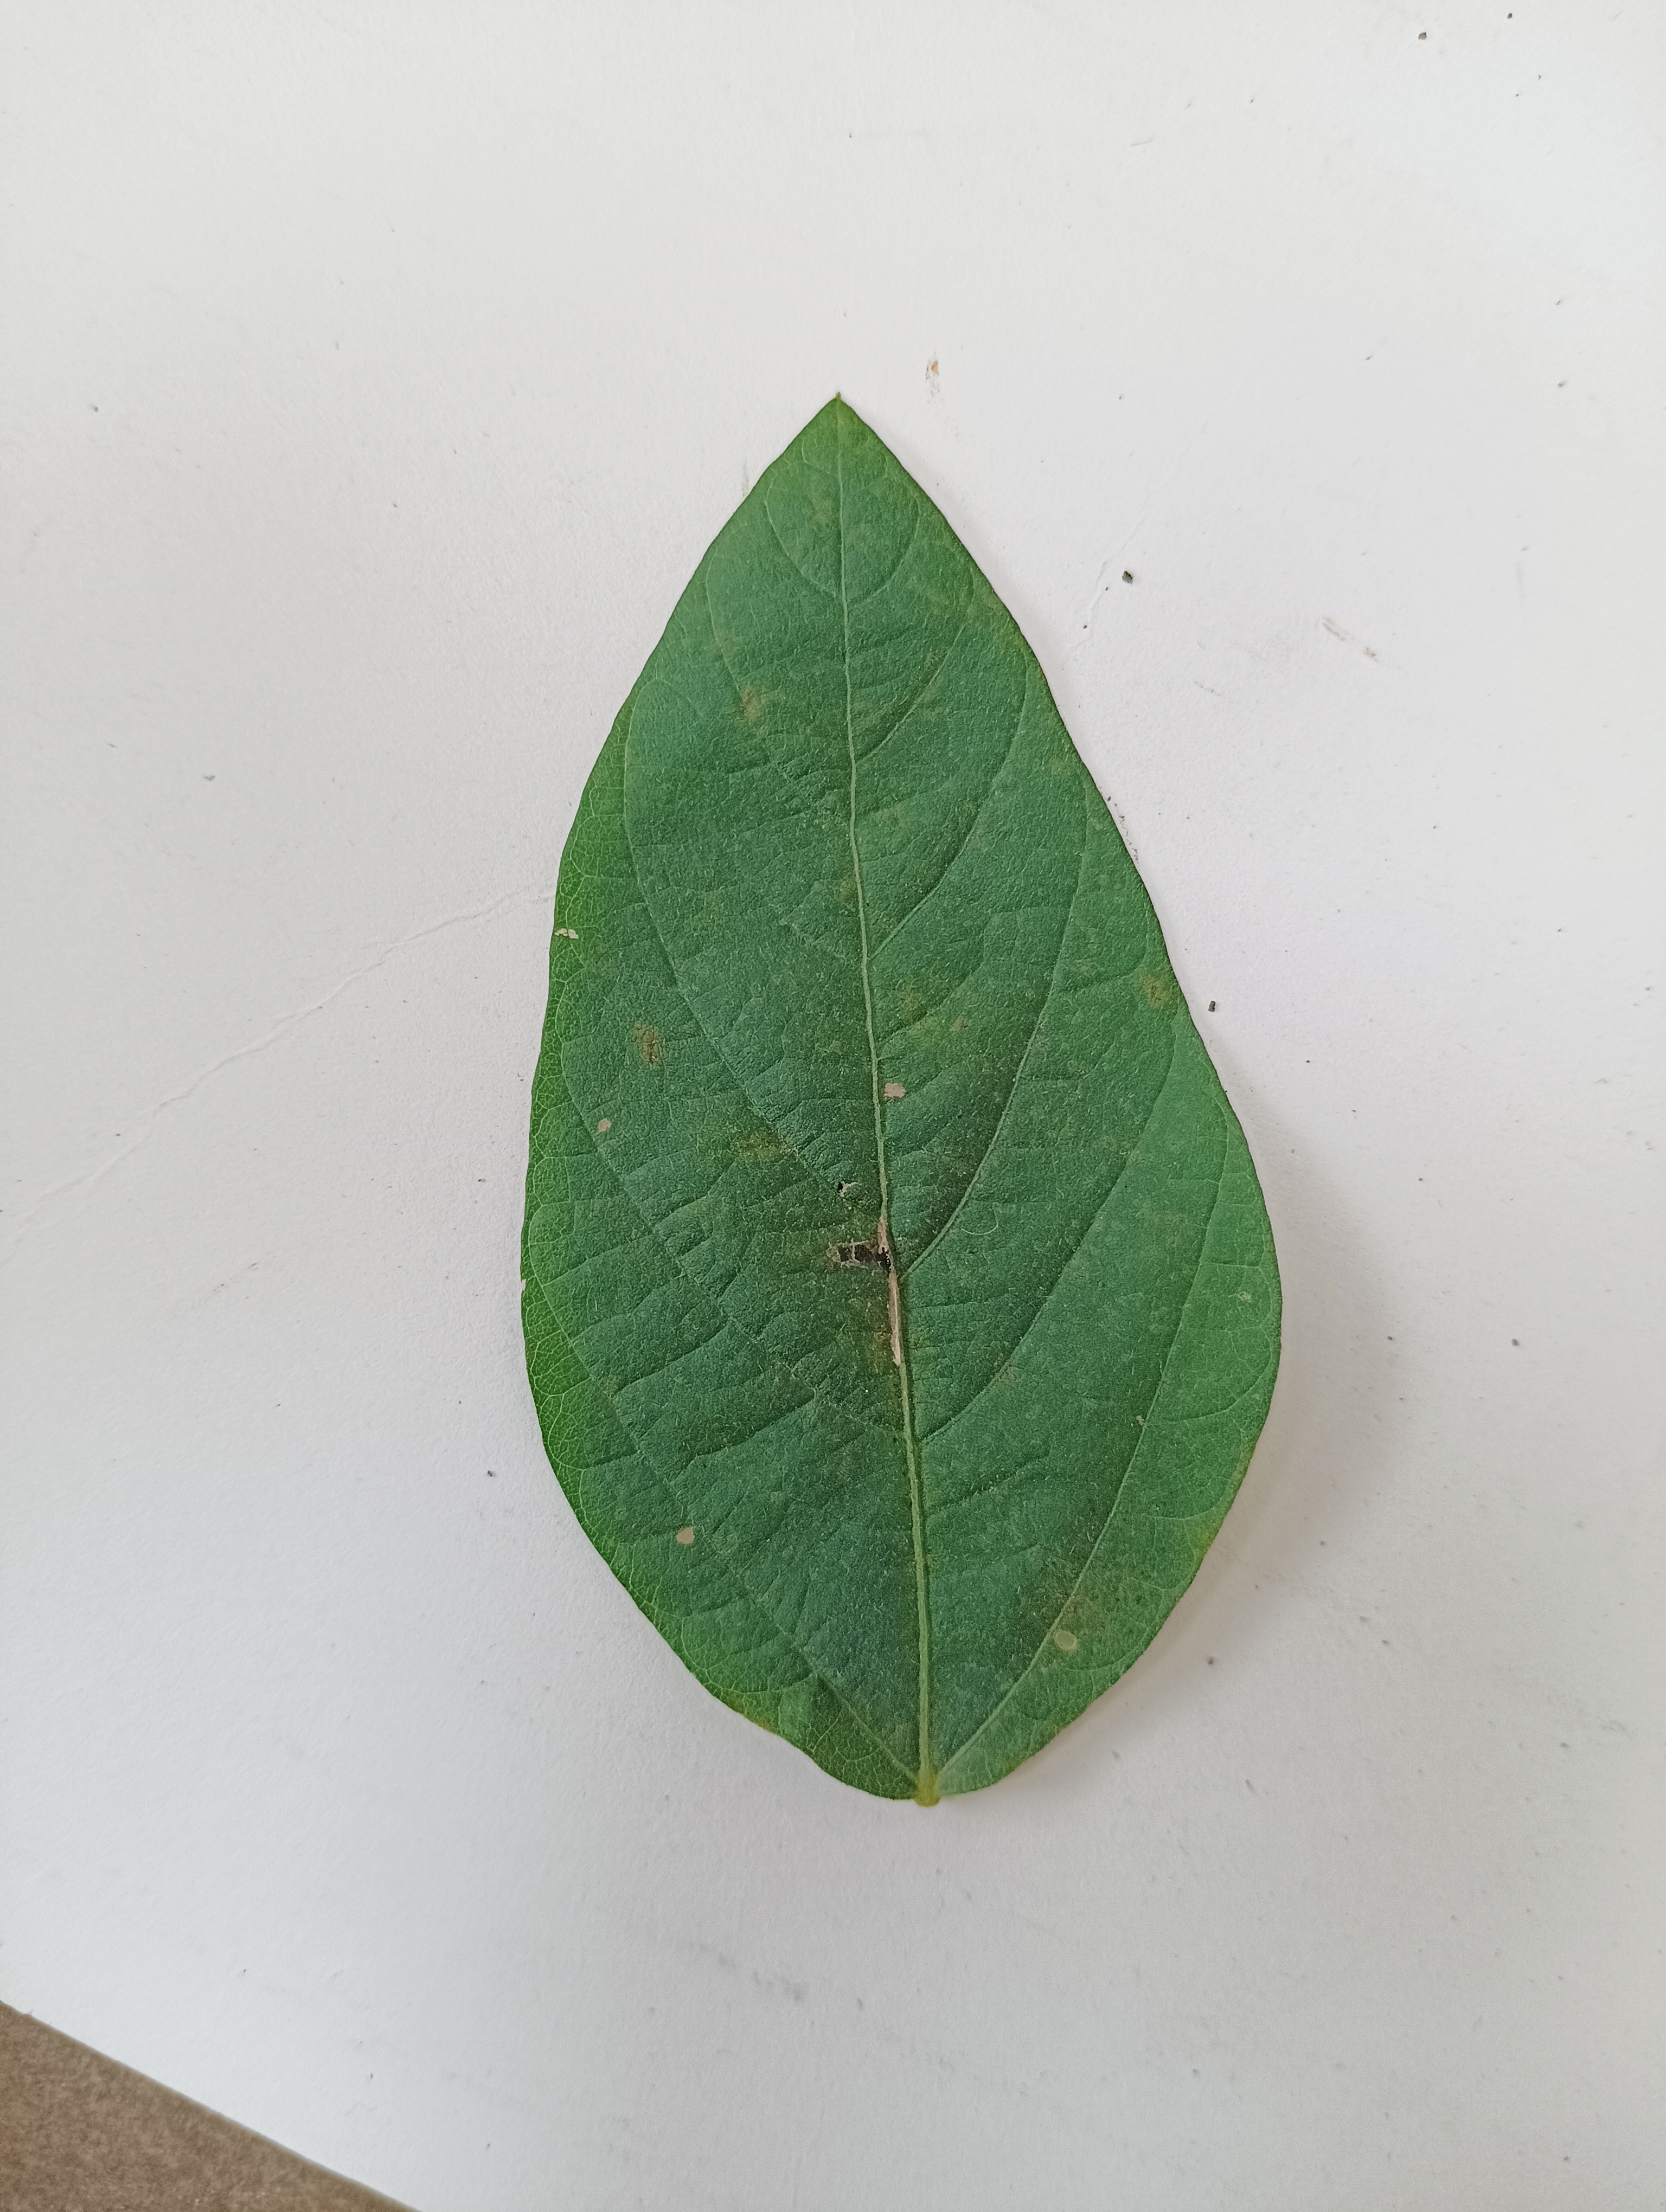
Label: Healthy